Linus and Lucy

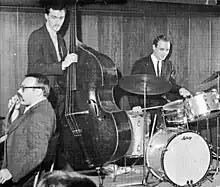
Guaraldi (left) performing with his trio in 1963. He recorded the television version of "Linus and Lucy" for "A Charlie Brown Christmas" (1965) with bassist Fred Marshall (center) and drummer Jerry Granelli (right).

In 1965, Guaraldi re-recorded "Linus and Lucy" for the holiday special "A Charlie Brown Christmas". While the original 1964 trio version was included on the official soundtrack, a separate arrangement was recorded for the televised broadcast. This new version, featuring Fred Marshall on bass and Jerry Granelli on drums, was taped on September 17, 1965, at Whitney Studio in Glendale, California. It had a slightly slower tempo and warmer ambiance, with a looser swing feel. The piece was prominently featured during a now-iconic scene in which Snoopy dances atop Schroeder's piano.